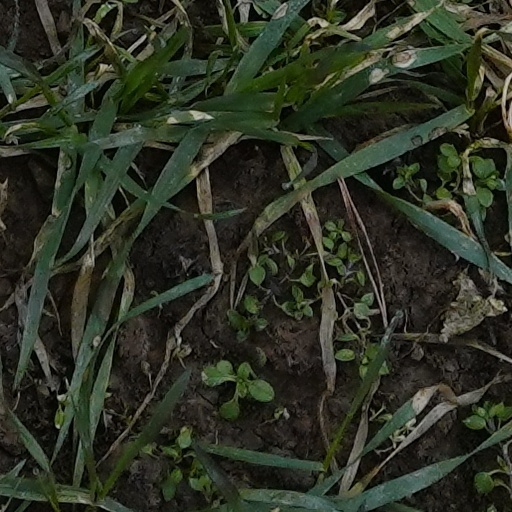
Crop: wheat